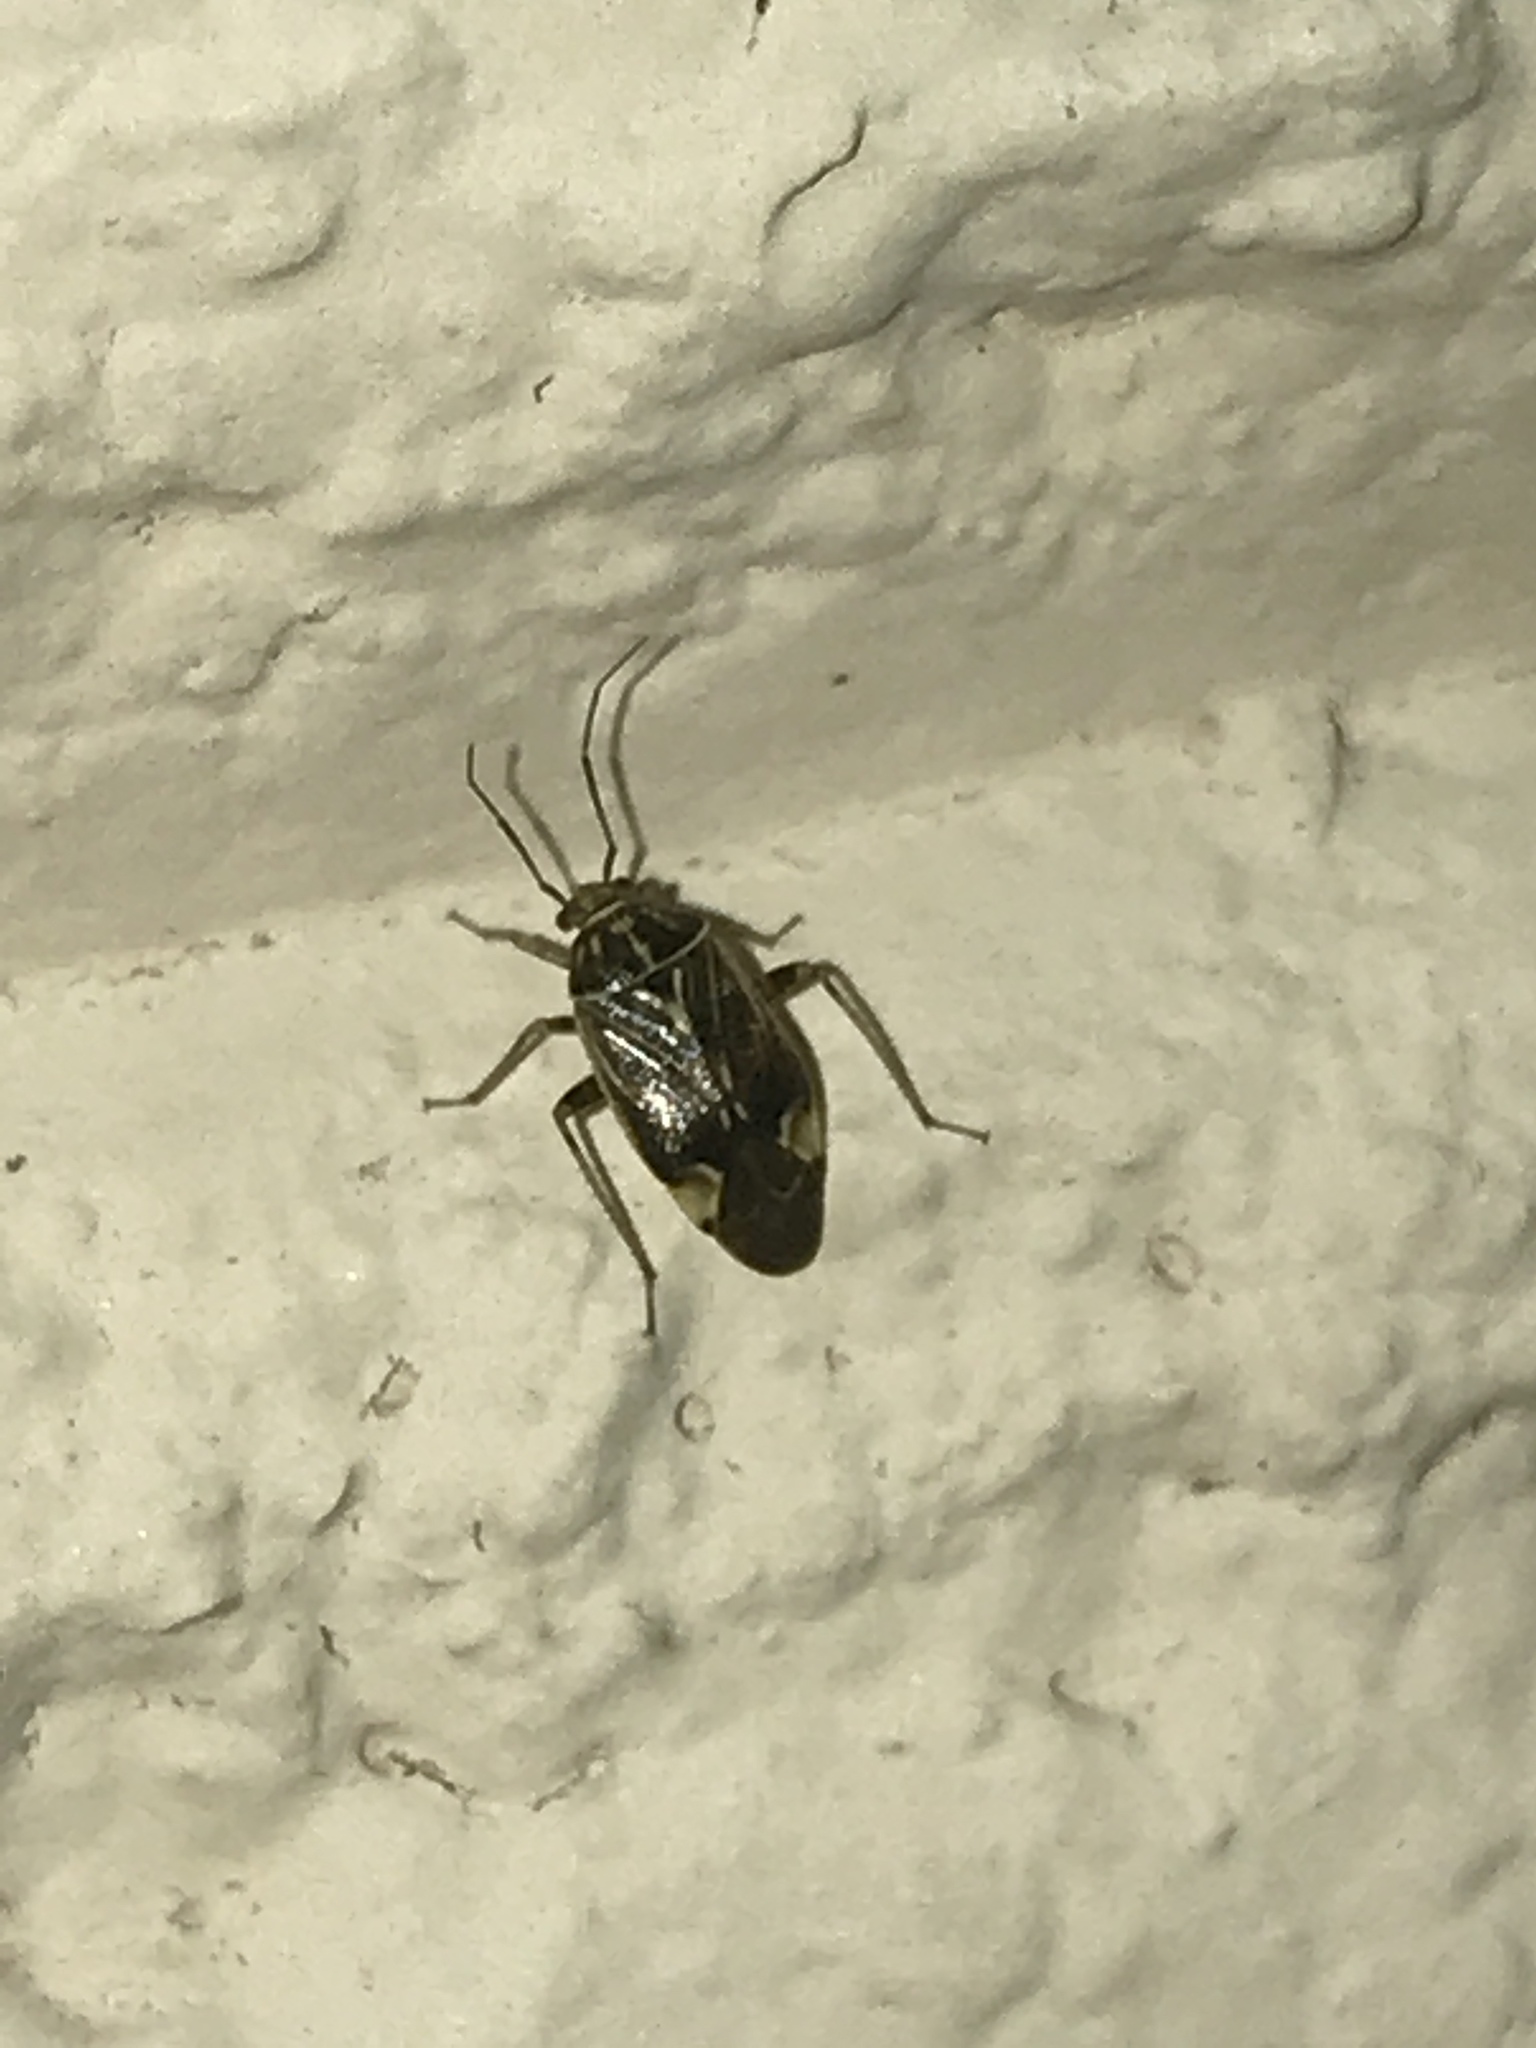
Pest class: lygus_bug